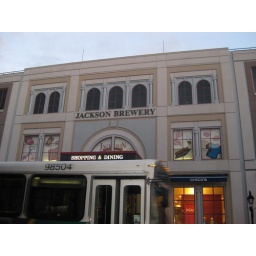
the website says the reception area is on the 4th floor of the building in the previous pic